1st Korean Music Awards

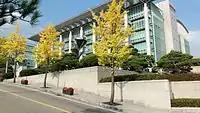
The ceremony was held at Sungkyunkwan University's 600th Anniversary Hall.

Discussions about an alternative music awards ceremony, distinct from those held by broadcasting companies, began in early 2003. Kim Chang-nam, a professor at Sungkonghoe University, stated that the event began with "an awareness that our popular music is in a serious crisis, both culturally and industrially."